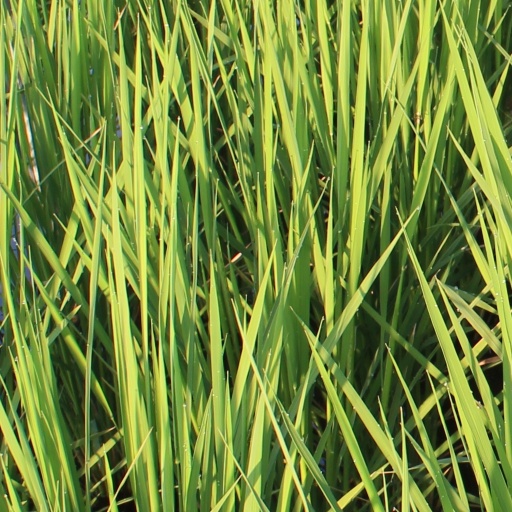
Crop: rice